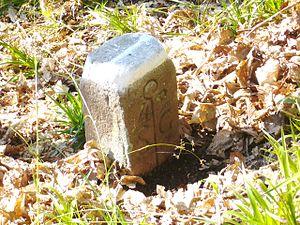
Lièpvre est une commune française située dans le département du Haut-Rhin, en région Grand Est.